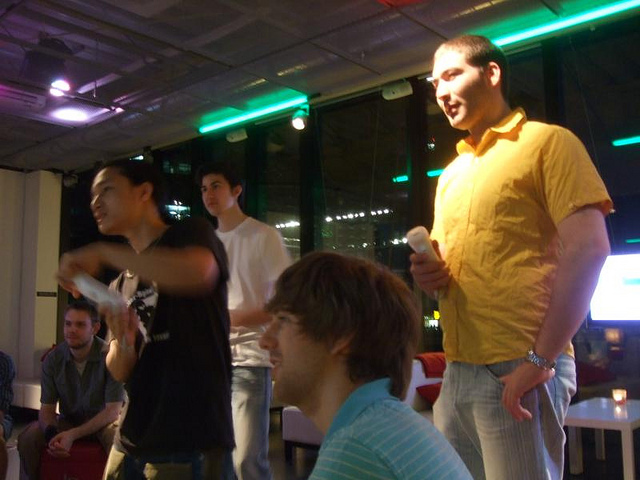
user: Given an image and a question. Answer the question in a short answer. Question: What are they watching? Short Answer:
assistant: game